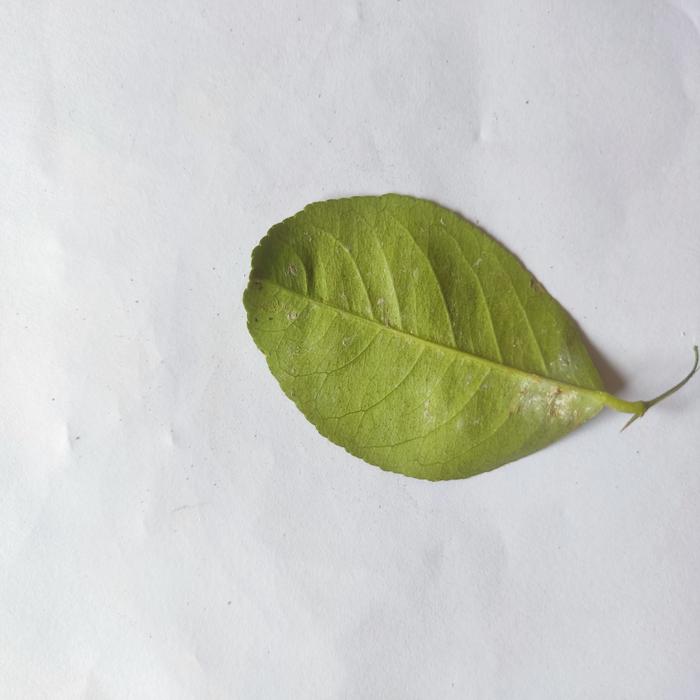
Crop: Lemon
Leaf condition: Sooty_Mold